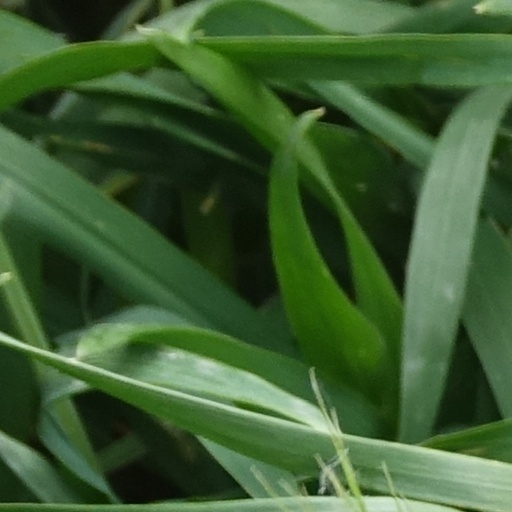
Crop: wheat